Students' Day (Maharashtra)

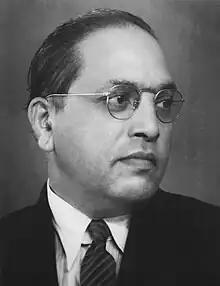
B. R. Ambedkar (1891-1956)

Students' Day or Student Day ("Vidyārthī dina") is marked on Babasaheb Ambedkar's school entry day, 7 November. On 27 November 2017, the government of Maharashtra declared 7 November "Students' Day".